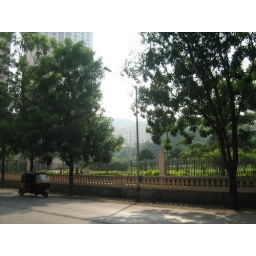
Peeking view of our office building in the midst of the trees